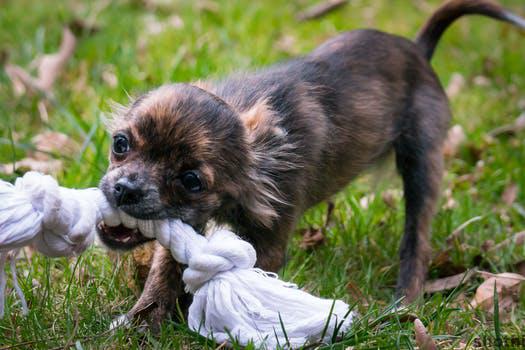
Label: Watermark